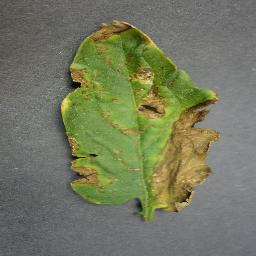
Label: Tomato___Bacterial_spot